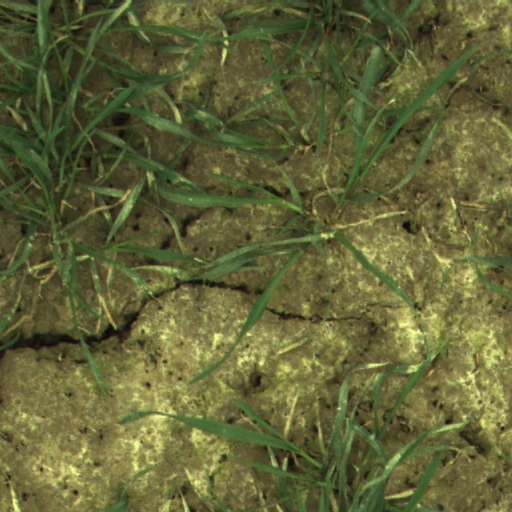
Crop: wheat